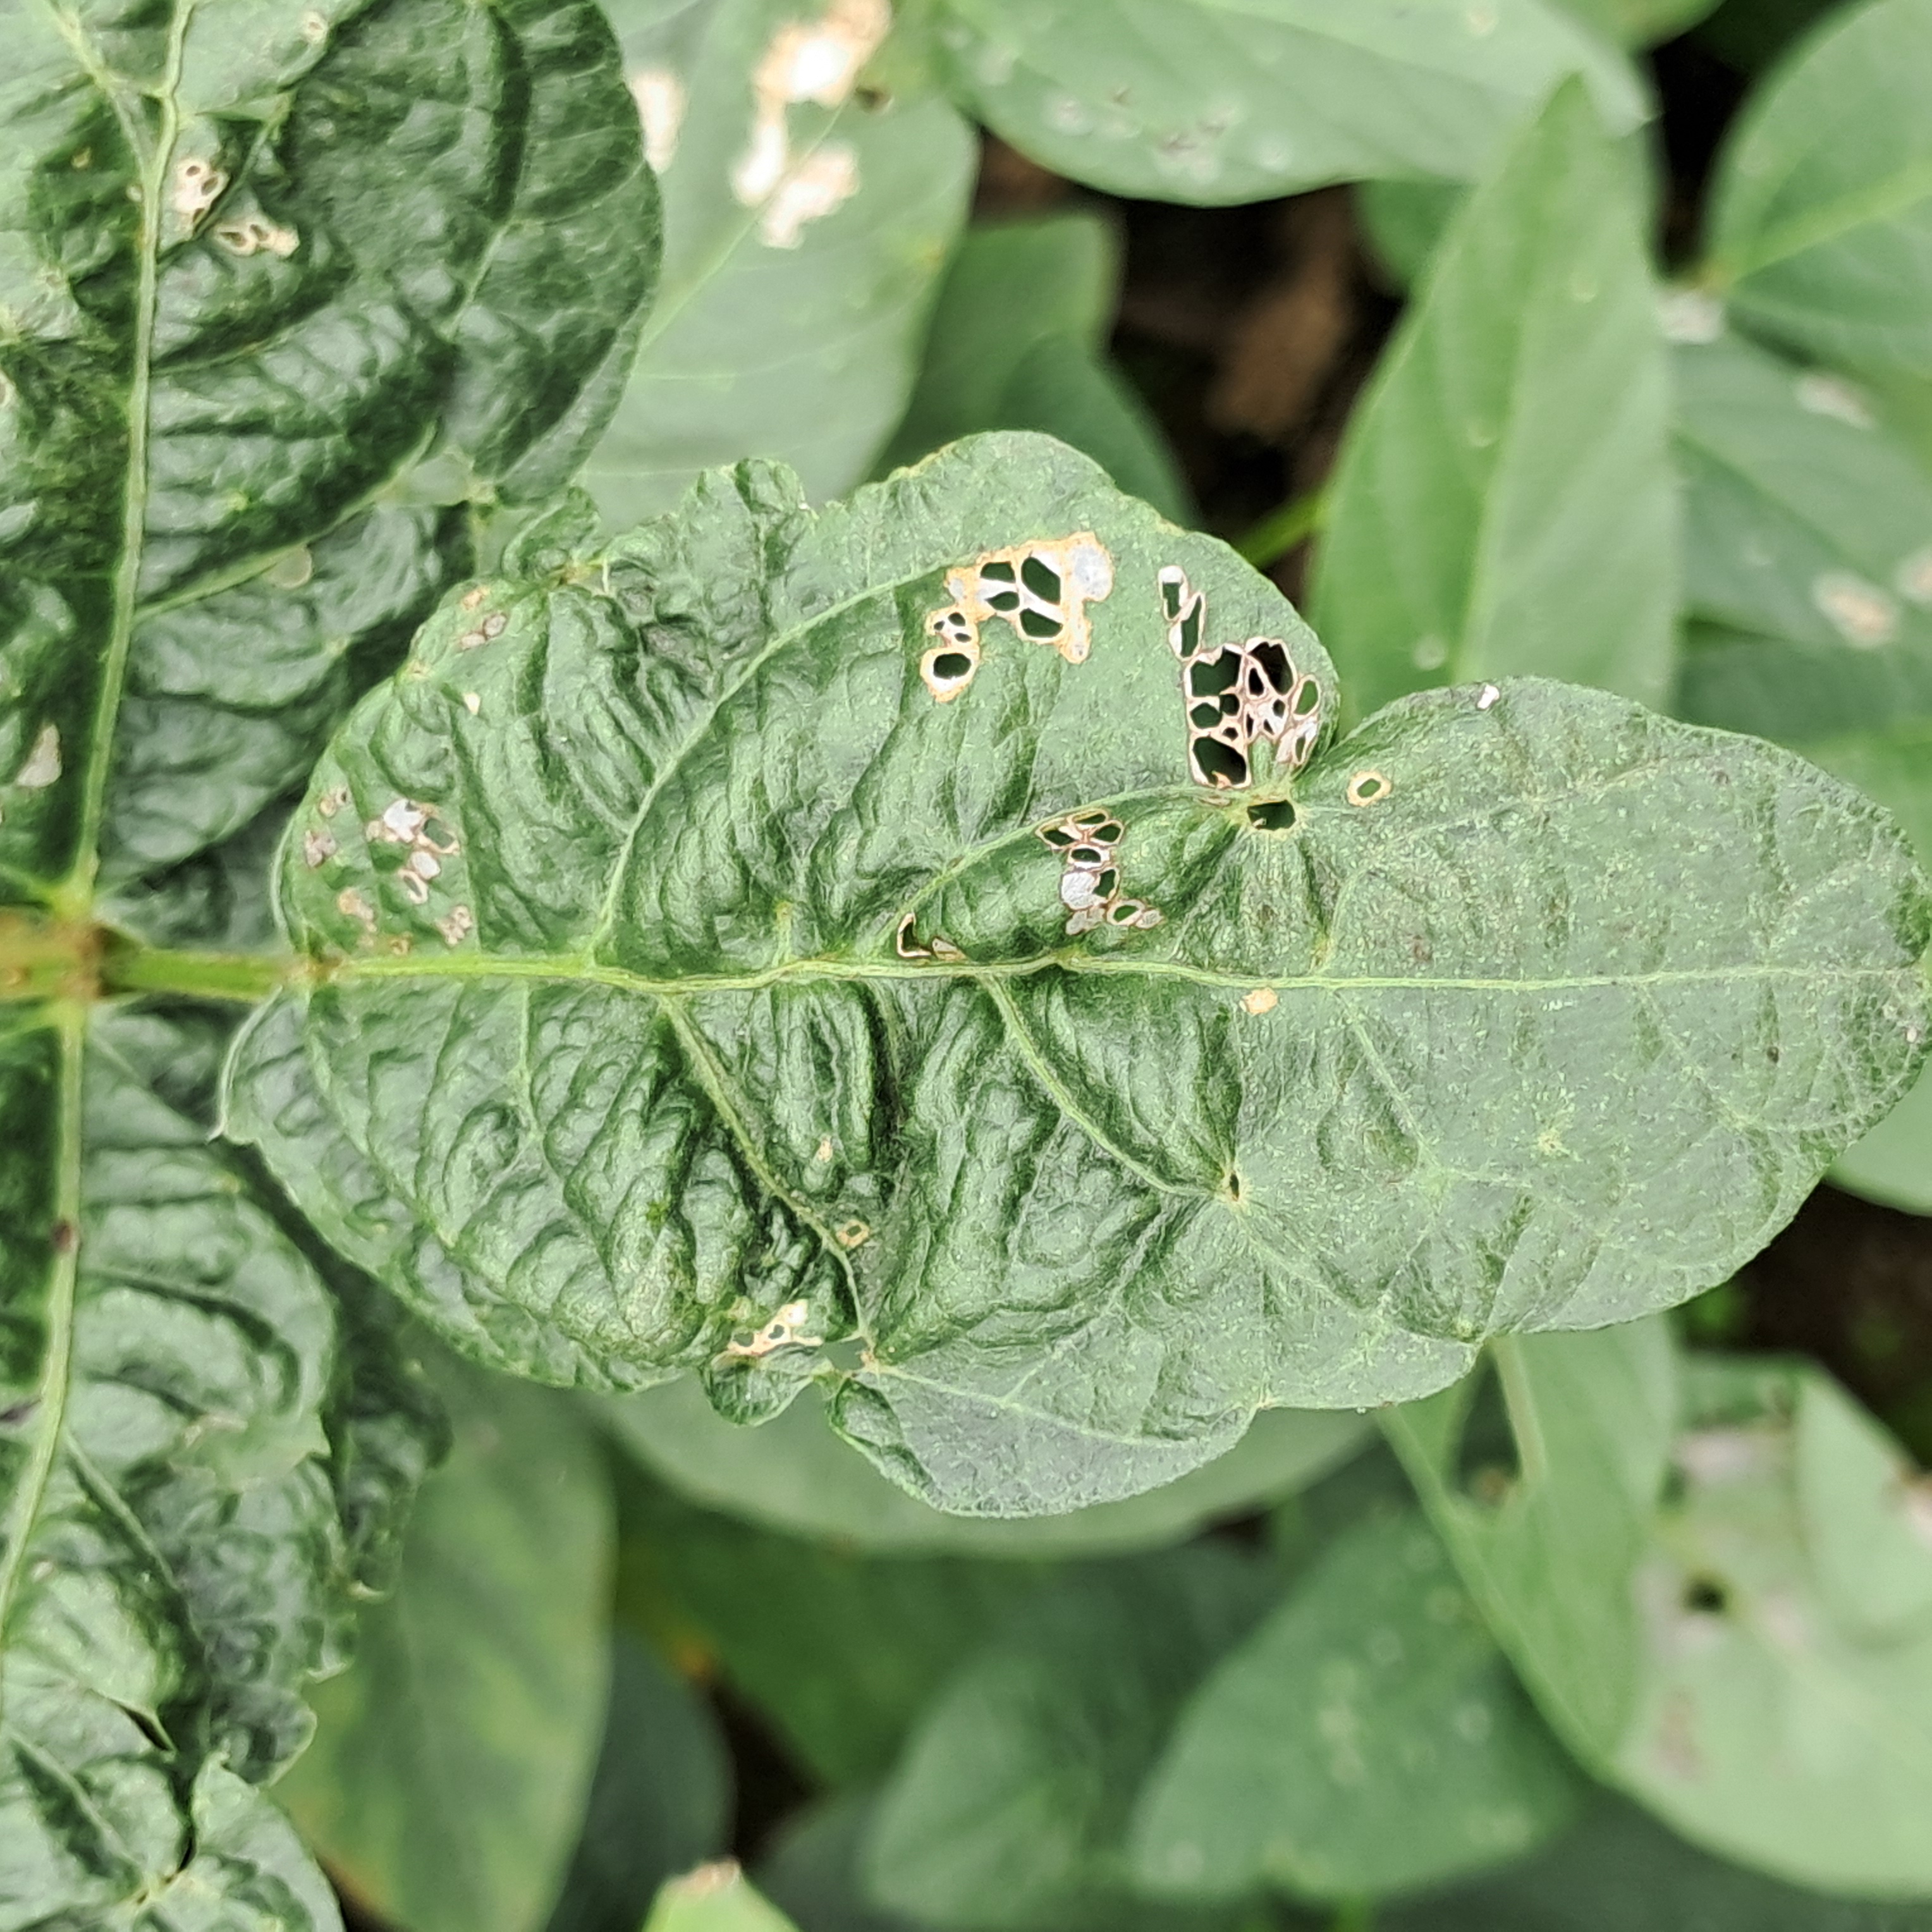
Label: Mosaic